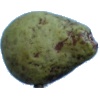
Label: Pear Stone 1